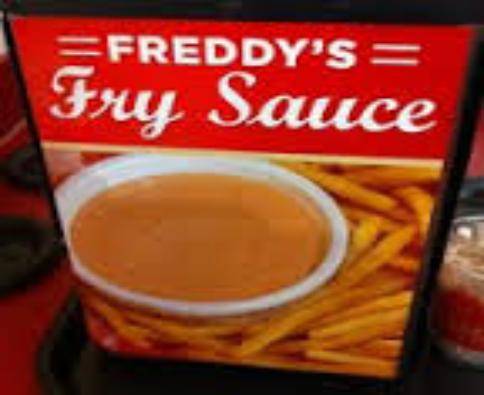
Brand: Freddy's Frozen Custard & Steakburgers
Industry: Food